Imre E. Quastler

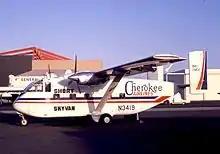
Cherokee Airline Skyvan N3419 in San Diego, 1969

Quastler's study of regional transportation systems expanded to include commuter and regional airlines in 1968, shortly after he arrived at San Diego State College (later San Diego State University). His first book documented the rise of Swift Aire Lines, which at the time served such cities as San Luis Obispo, Santa Maria, Los Angeles, San Francisco and Sacramento. This was the first in depth study of such airlines. During the 1970s and 1980s, Quastler documented the rise of several other commuter and regional airline networks, including Air Midwest and Scheduled Skyways. Quastler is currently conducting research for a book about the history and historical geography of Pacific Southwest Airlines, the California firm that was one of the most successful intrastate airlines in the history of the industry.